Stratford-upon-Avon and Midland Junction Railway

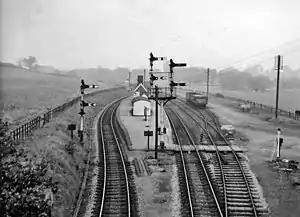
Broom Junction Station looking north

At the Stratford end the company was to build its own station, but at first the Great Western Railway (GWR) station, accessed by a spur connection, was used. In June 1875 the had a temporary station of its own ready and trains were transferred to that, and they opened a permanent station in January 1876.